Fillan of Pittenweem

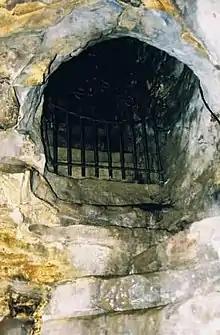
St Fillan's Cave showing stairwell up to priory grounds

Antiquarian Robert Sibbald says that in 1100, Edgar, King of Scotland gave Pittenweem to the Culdees. Later,